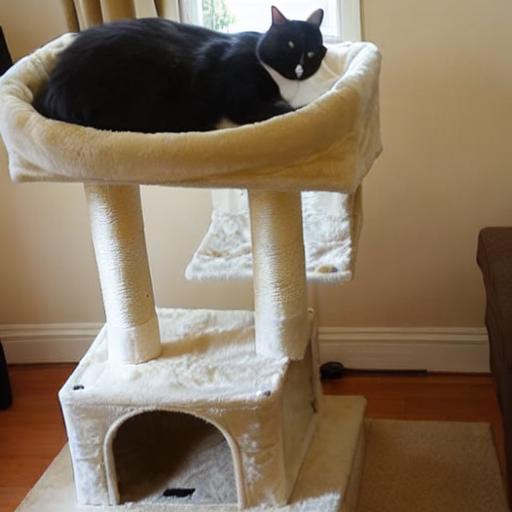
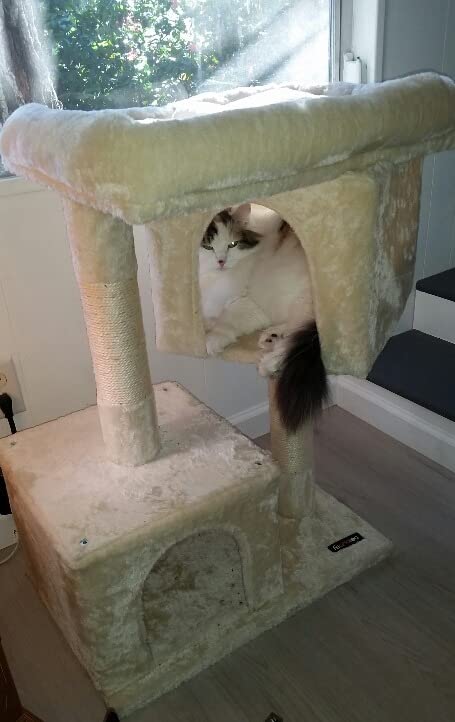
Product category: items_cat tree
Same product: no